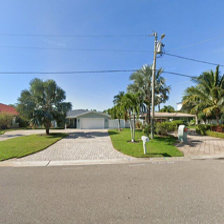
Label: streetView